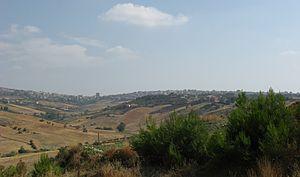
Raffadali est une commune italienne de la province d'Agrigente en Sicile.